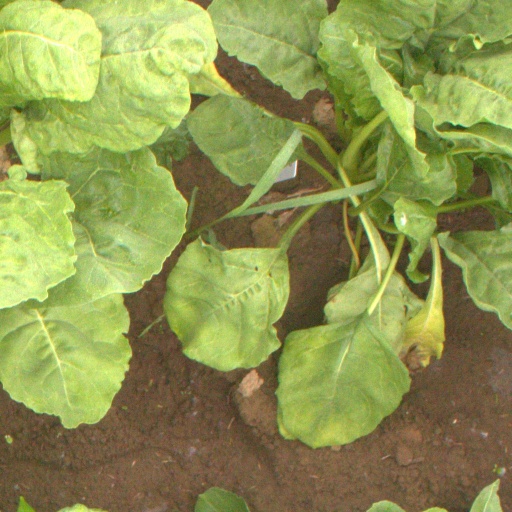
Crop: sugar beet